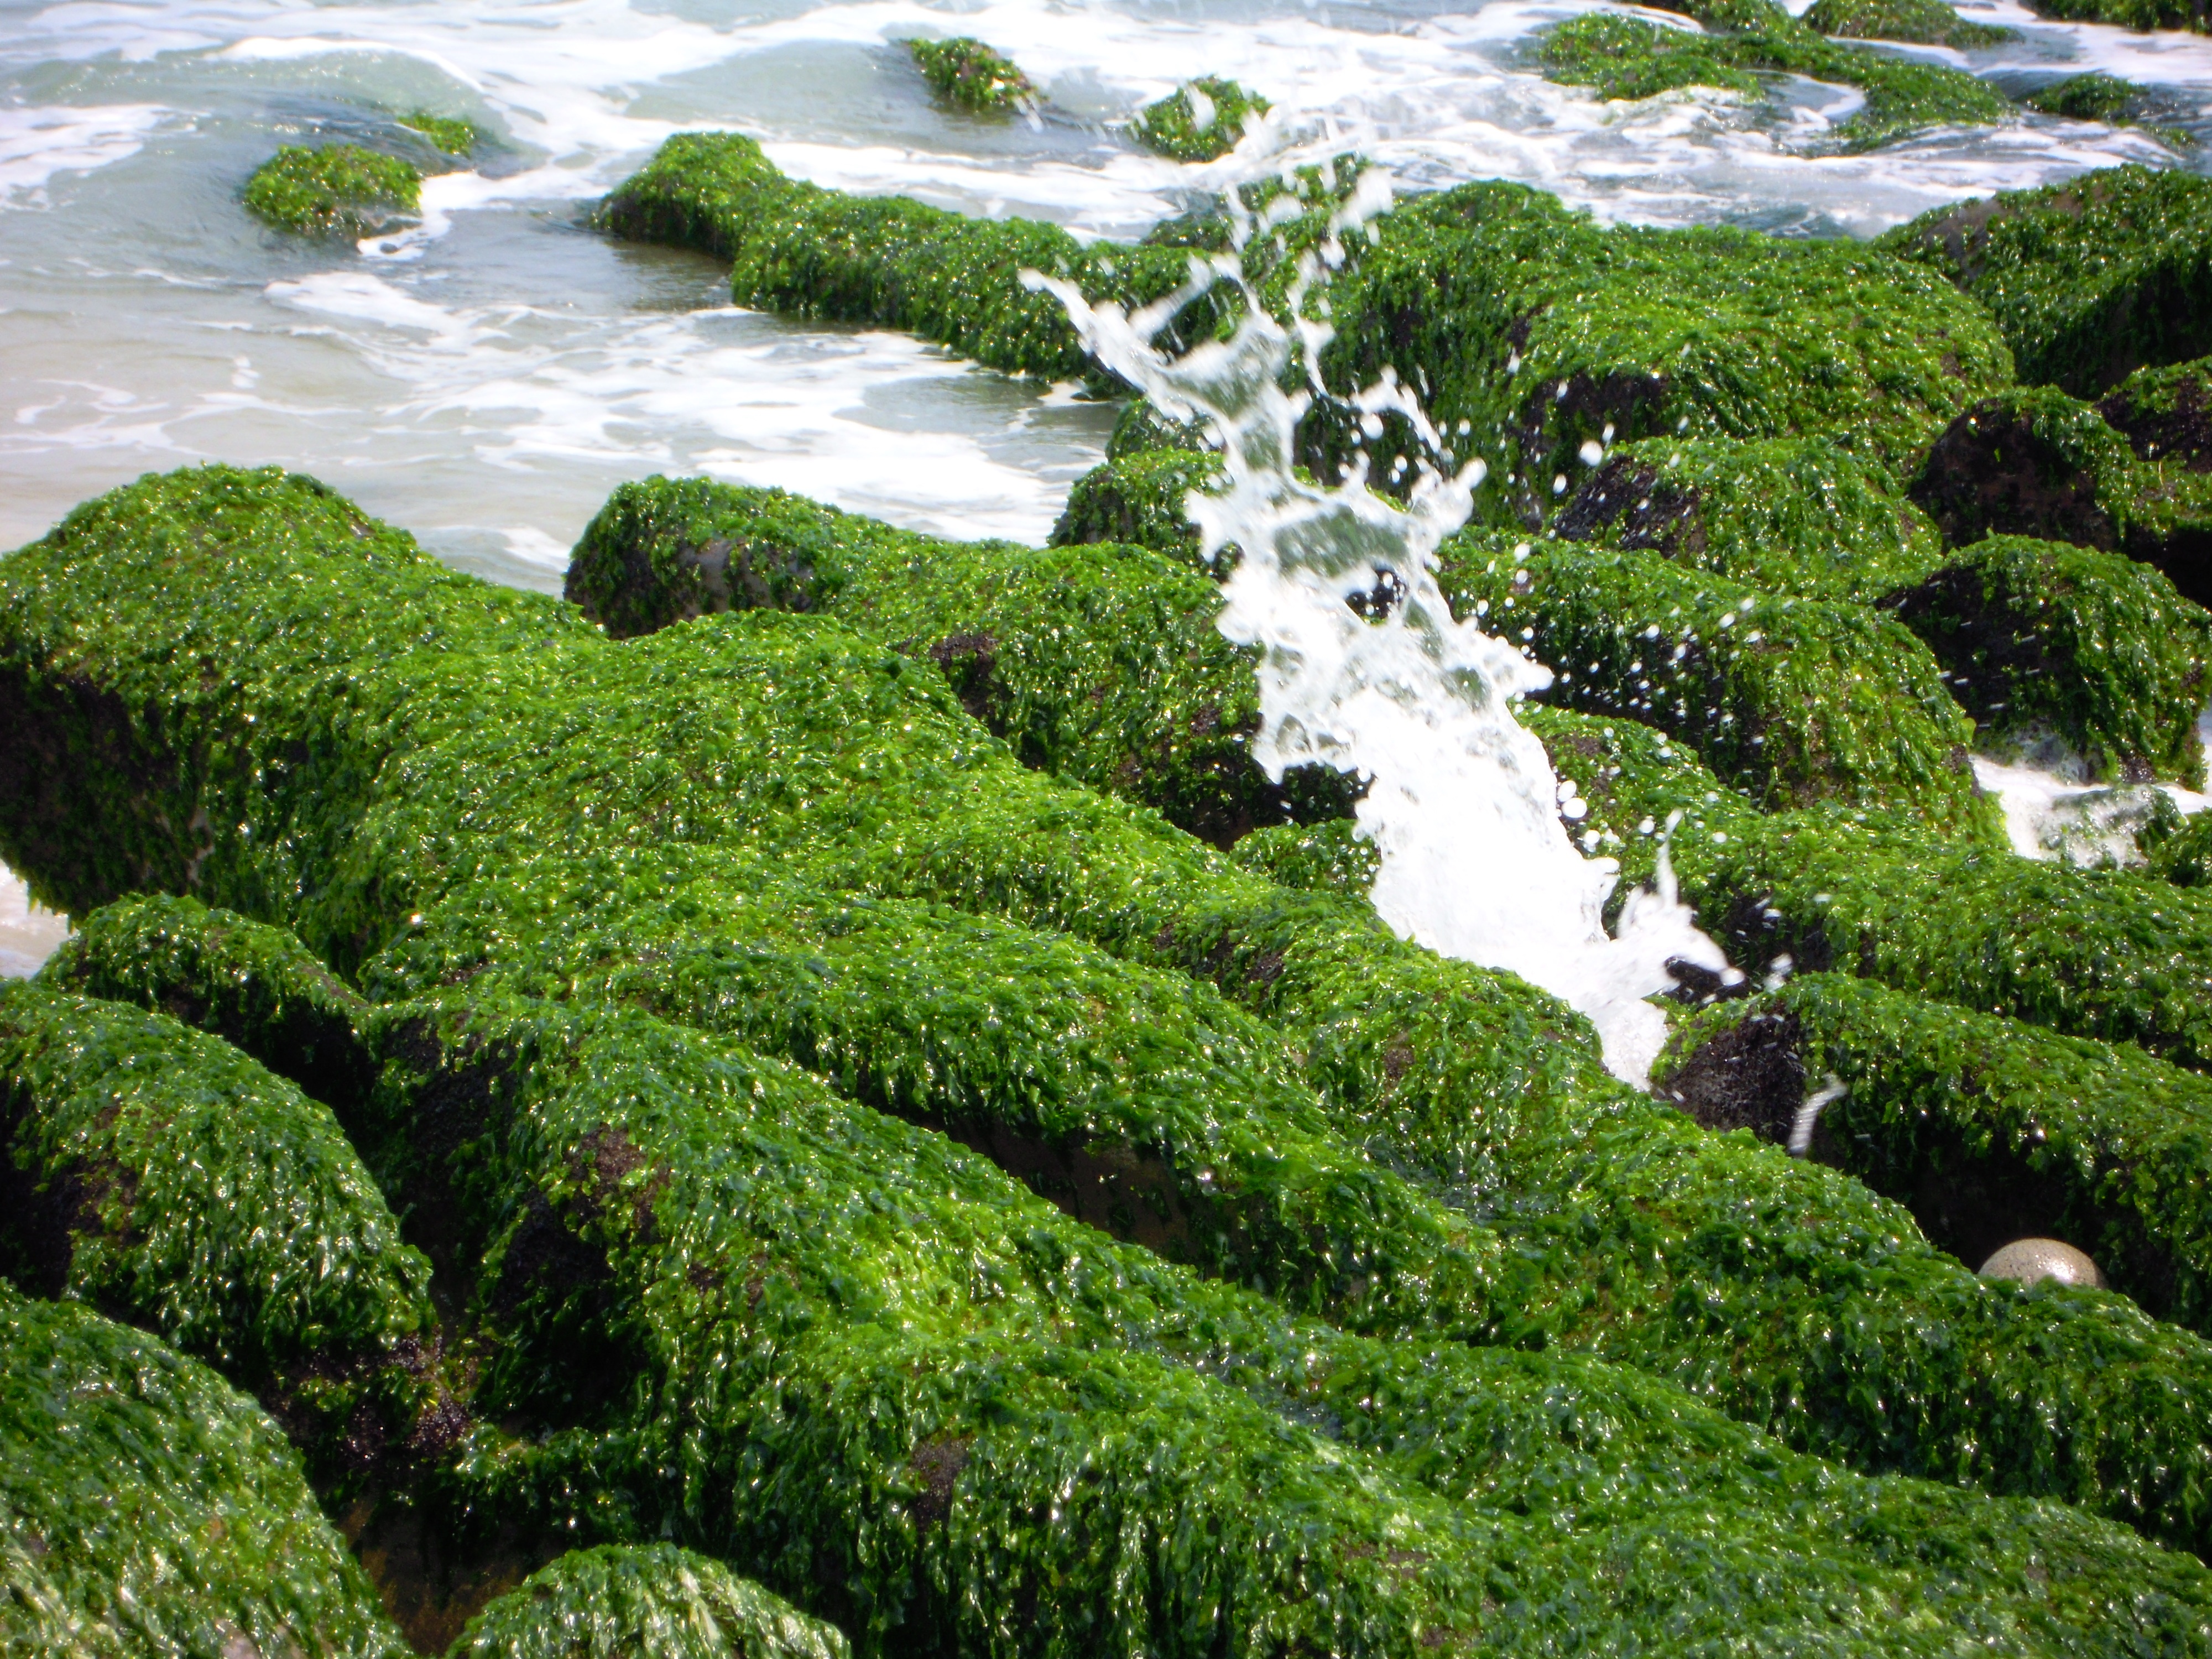
rock, flower, moss, stream, spring, vegetation, rainforest, habitat, ecosystem, watercourse, sea weed, green stone trough, chao gou, sea gou, sea groove